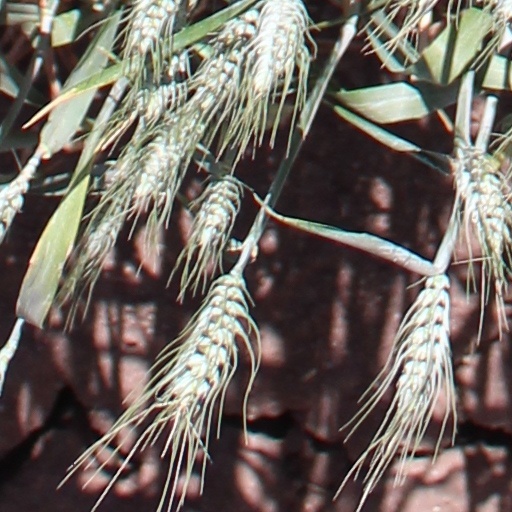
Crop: wheat